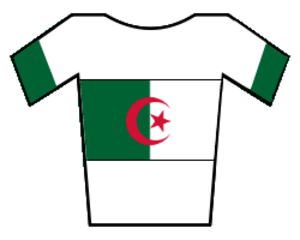
Les championnats d'Algérie de cyclisme sur route sont les championnats nationaux de cyclisme sur route organisés chaque année par la Fédération algérienne de cyclisme. Le plus titré de l'épreuve en ligne est Cherif Merabet avec cinq titres consécutifs, et dans l’épreuve du contre la montre Azzedine Lagab avec trois titres.
Le championnat d'Algérie de cyclo-cross n'a été organisé qu'une seule fois, c'était en 1963 à Constantine, et le titre était revenu à Mahfoud Ladjel.
Adil Barbari, né le 27 mai 1993 à El Kantara, est un coureur cycliste algérien. Il est actuellement directeur sportif de l'équipe locale IRB El Kantara-Biskra.
Hichem Chaabane est un coureur cycliste algérien. Son père, Abdelkader Chaâbane, était également coureur cycliste.